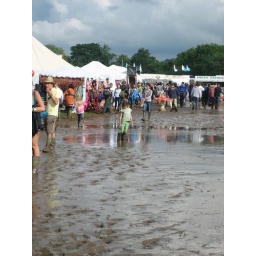
Market mud on Friday. The young girl was having a blast running around in it.